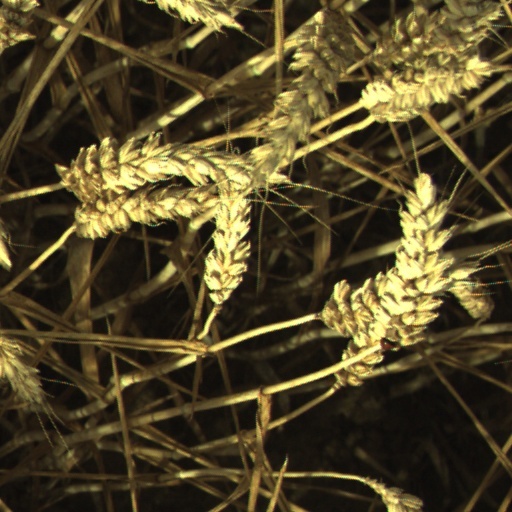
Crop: wheat